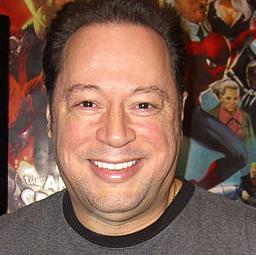
Age: 47